Question: Please indicate a possible affordance area of the bowl that can be used for holding
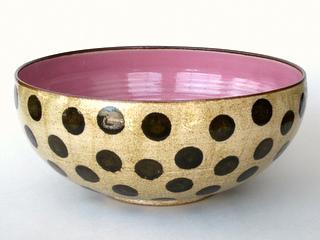
Answer: [9.5, 40, 309.5, 207]